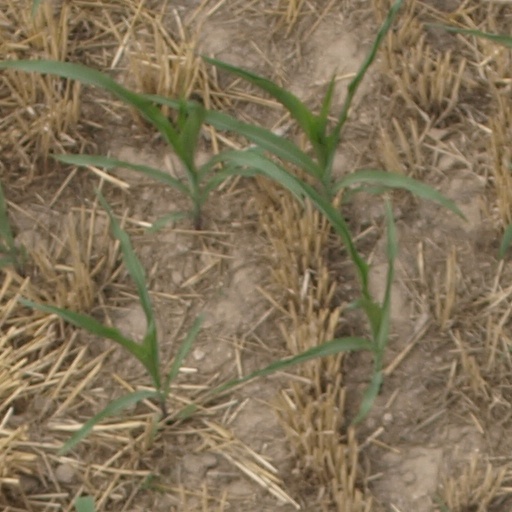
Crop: maize; corn